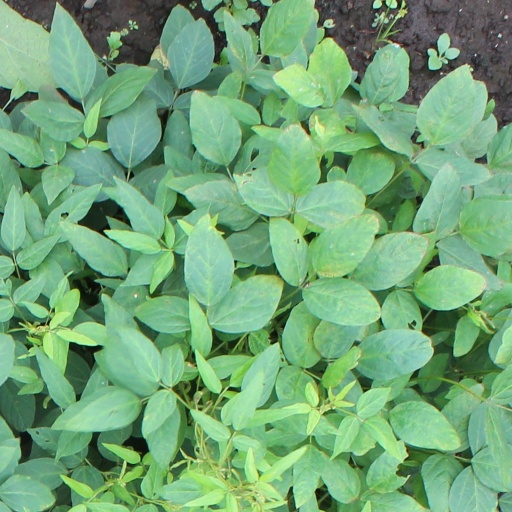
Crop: soybean